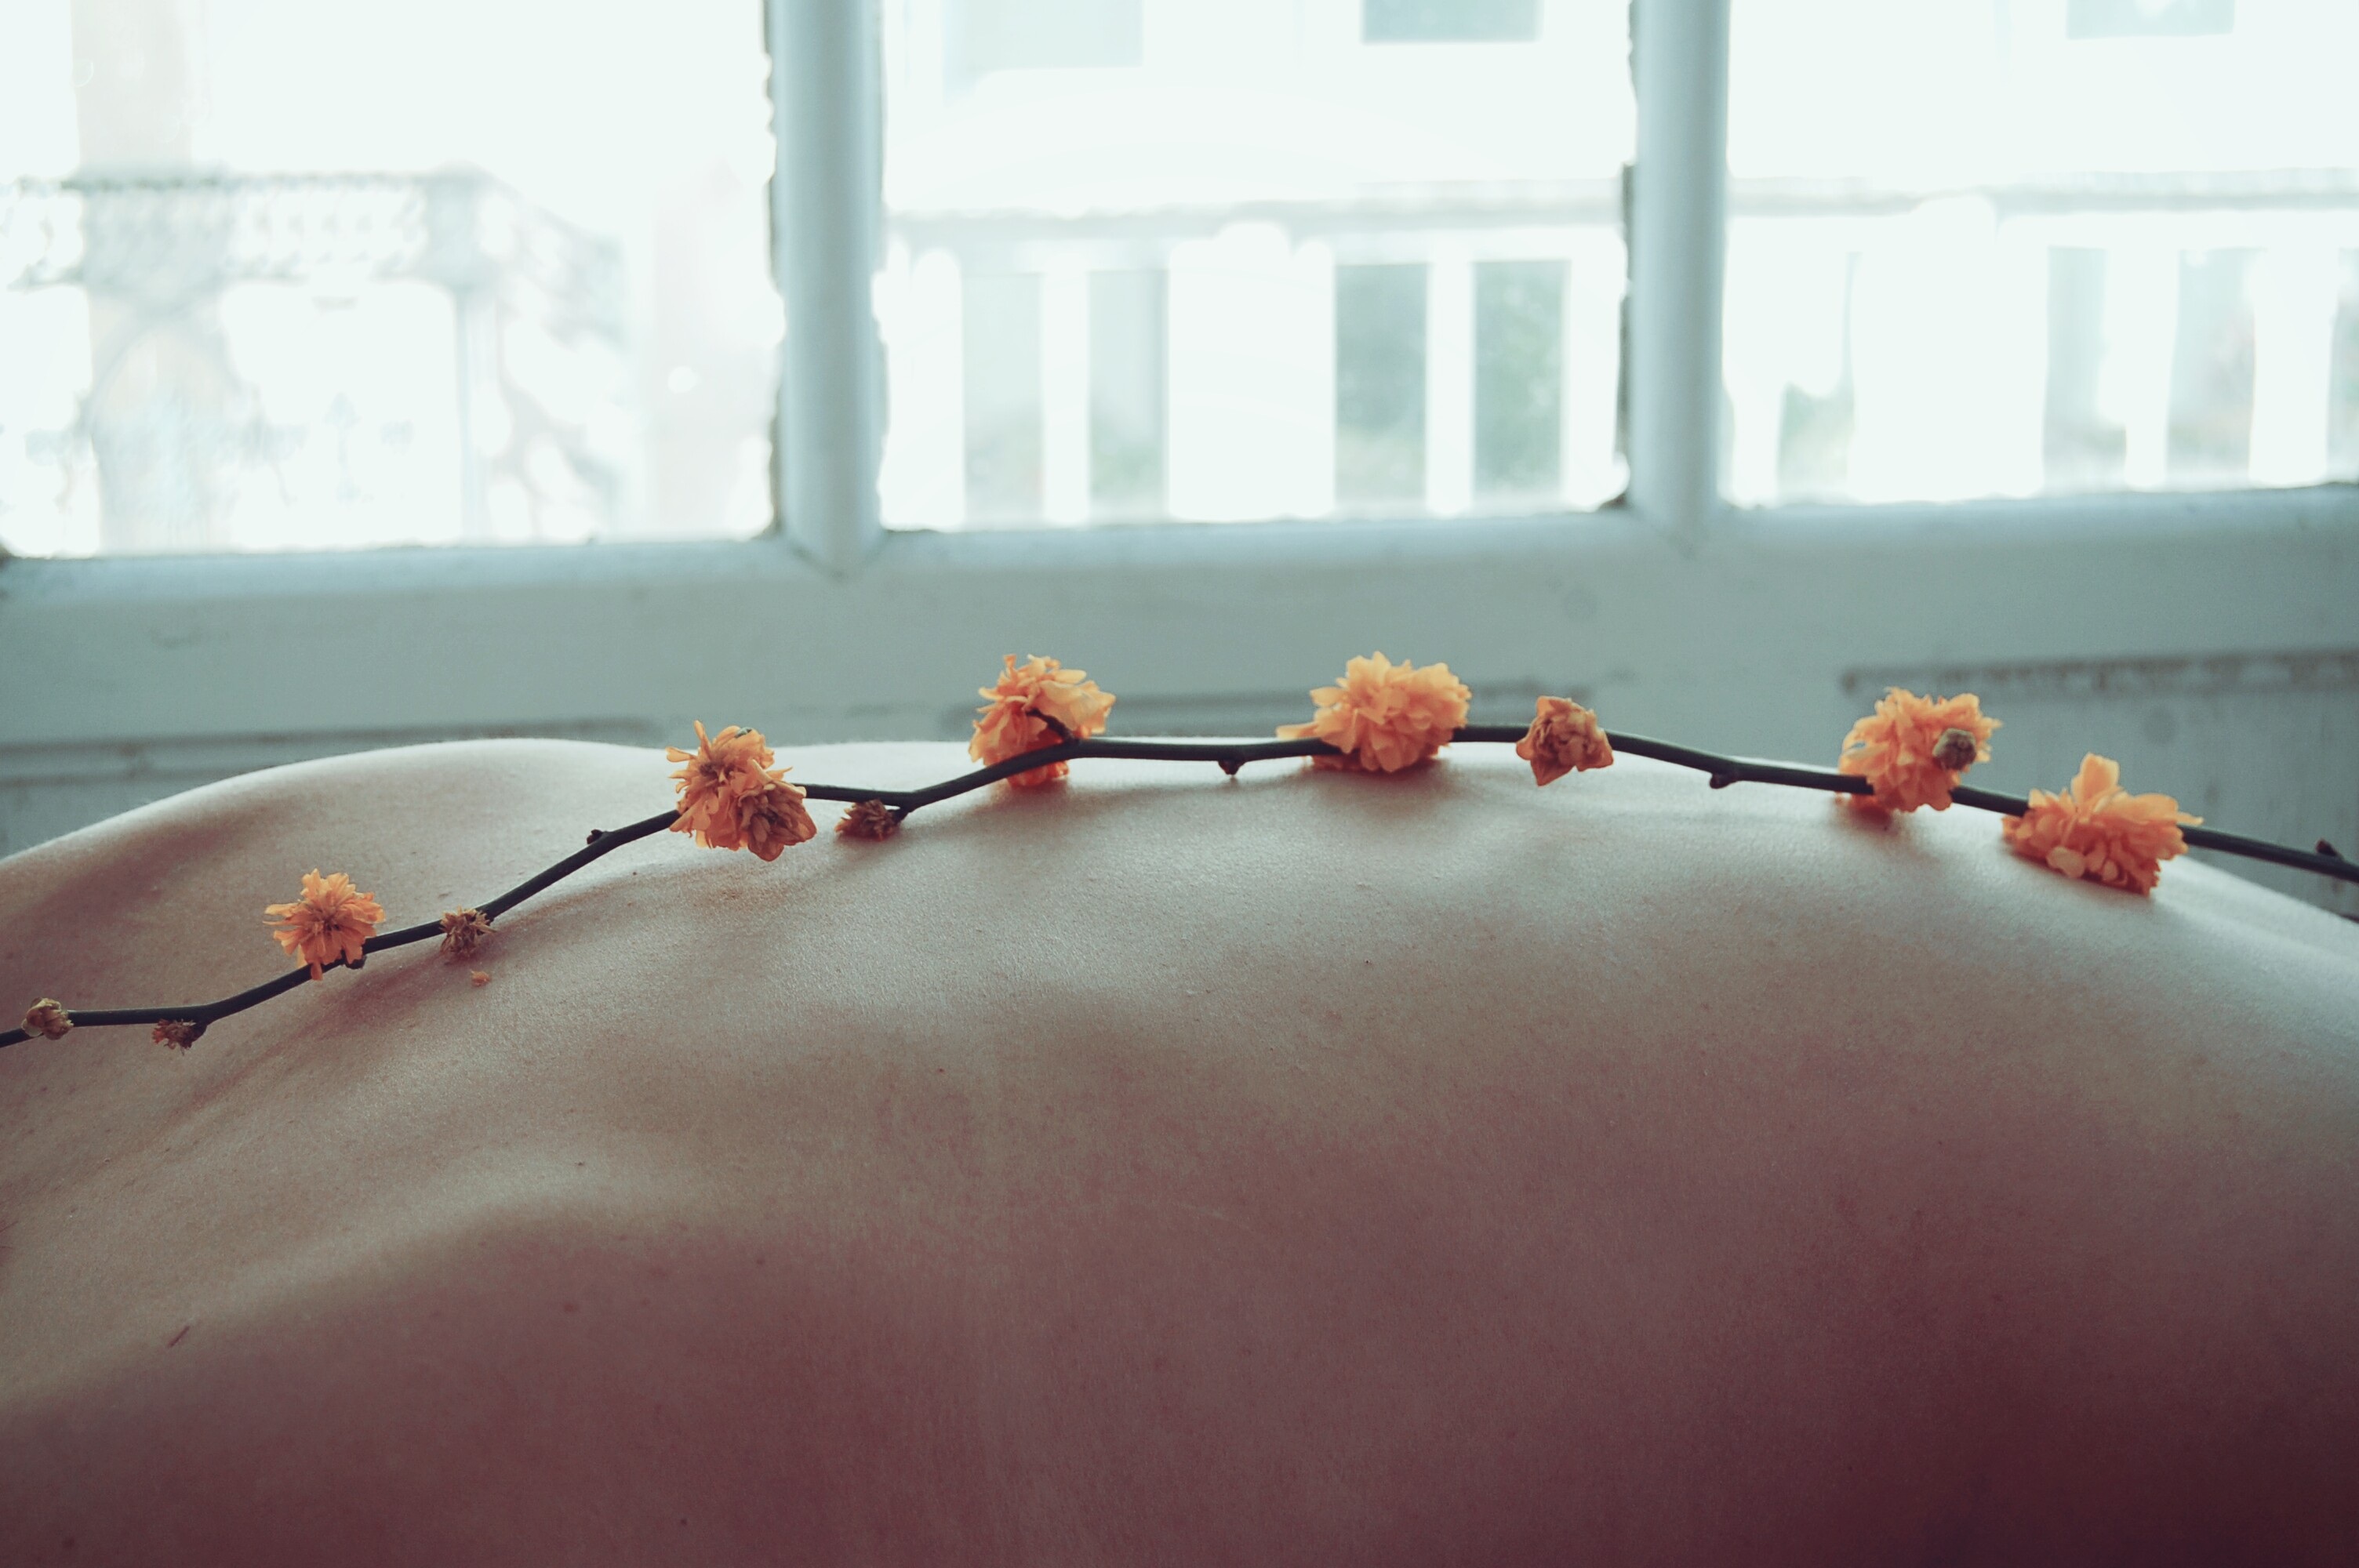
hand, leaf, flower, petal, red, flowers, art, body, macro photography